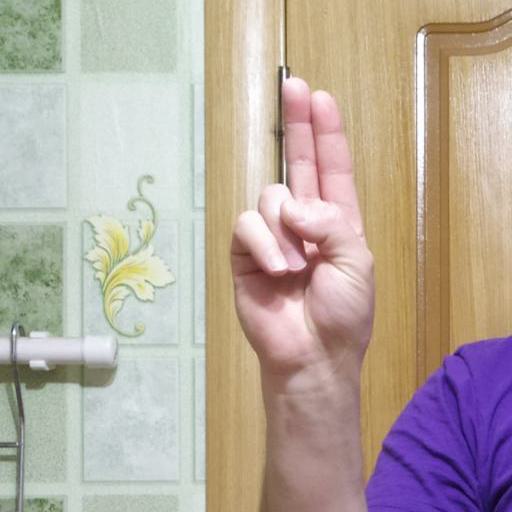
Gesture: two_up